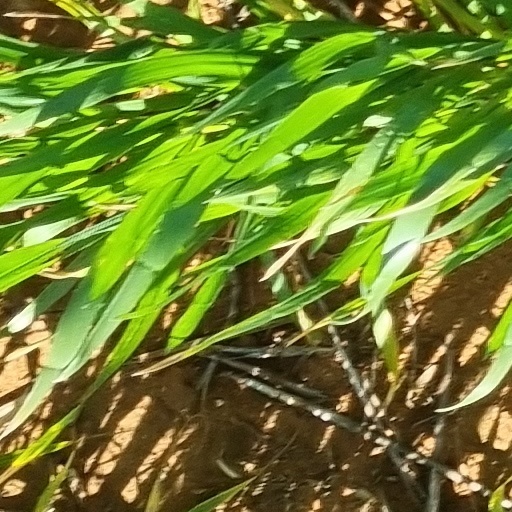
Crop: wheat